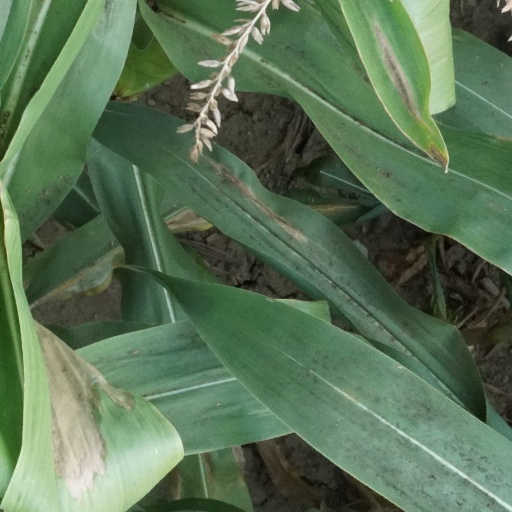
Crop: maize; corn